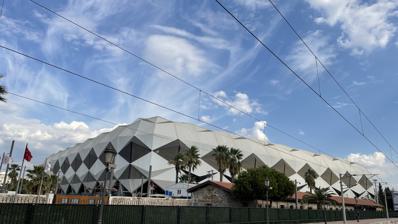
Building: Alsancak Mustafa Denizli Stadium
Country: Turkey
Year built: 1929
Alsancak Mustafa Denizli Stadyumu Former names Alsancak Stadium Location Alsancak , İzmir , Turkey Owner Ministry of Youth and Sports (Turkey) Operator Altay S.K. Capacity 15,000 Surface Grass Construction Opened 1929 Renovated 2017–2021 Demolished 2015 Tenants Altay S.K. (2021–present) A plate with figure of Mustafa Kemal Atatürk with his state about Altay SK during a visit of himself to the club in 1925. The plate is located on an interior wall of Alsancak Stadium, Izmir 2013-14 2nd Division Red Group Champion Altınordu FK The Alsancak Mustafa Denizli Stadium is a multi-purpose stadium in İzmir , Turkey used mostly for football matches. The stadium has a capacity of 15,000 and was built in 1929. In 1959 it hosted Turkey's first-ever premiere league game.  The stadium is owned by Ministry of Youth and Sports (Turkey) . Due to safety concerns during a potential earthquake, the stadium was demolished in July 2015. It was rebuilt between 2017 and 2021. Opened on 26 November 2021. The name of the stadium was given by President Recep Tayyip Erdoğan in honor of Turkish football player and coach Mustafa Denizli . The stadium has a special place in Turkish football in terms of hosting many clubs and hosting important world clubs since the first day it was opened. Although Alsancak Stadium hosted more than one club at the same time like other long-established stadiums in the past. History Altınordu Club left its field where the current Alsancak Sports Hall and Swimming Pool is located to the state for the 1971 Mediterranean Games. For this reason, Altınordu signed a protocol with the Prime Ministry General Directorate of Physical Education in 1962 and obtained the right to use Alsancak Stadium together with Altay in return for the field it gave. Renovation A new stadium with a capacity of 15,000 was built on the site of the old stadium, and it was completed in 2021. References